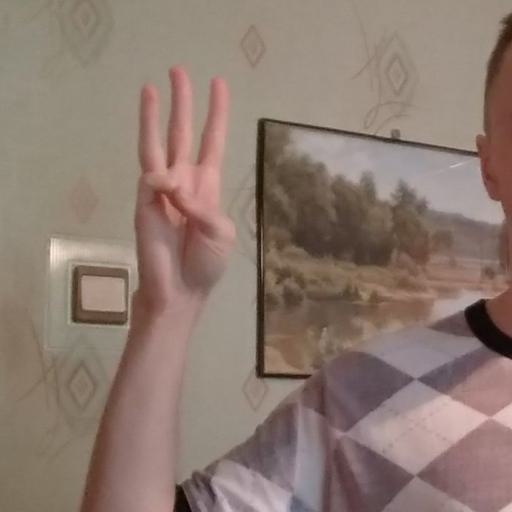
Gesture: three